Helen of Troy

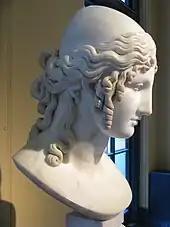
Helen of Troy wearing a pileus

The etymology of Helen's name continues to be a problem for scholars. In the 19th century, Georg Curtius related "Helen" to the moon (Selene). But two early dedications to Helen in the Laconian dialect of ancient Greek spell her name with an initial digamma (Ϝ, probably pronounced like a w), which rules out any etymology originally starting with simple "*s-".